Sara Holt

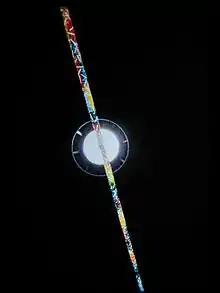

During the fall of 1968, she met Piotr Kowalski. In the spring of 1969 she obtained a studio at the Cité International des Arts in Paris, where she continued to cast resin, and she met artists and critics including Erró, Alain Jouffroy, Frank Popper and Aline Dallier and, later, James Lee Byars, , Jean-Christophe Bailly, Meret Oppenheim and Joan Mitchell. Official recognition crystallized when Pierre Gaudibert organized her first individual exhibition at l'ARC (Paris, 1971), a prestigious venue for contemporary art. The exhibition included " Little Rainbow Snakes ", a 2-meter Cone, some large spheres, two large " Lenses " with resin spheres cast inside, a big Rainbow Snake, and several tear drop shaped prisms : all polyester resin work.